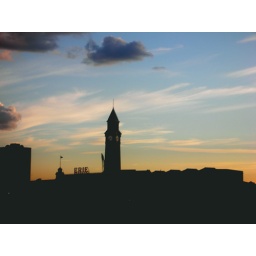
A clock tower in New Jersey.